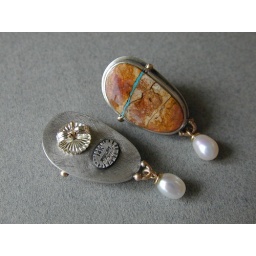
Nevada boulder turquoise, fresh water pearl earrings. Set in sterling silver with 14kt gold elements. 14kt gold post and large sterling earnut.